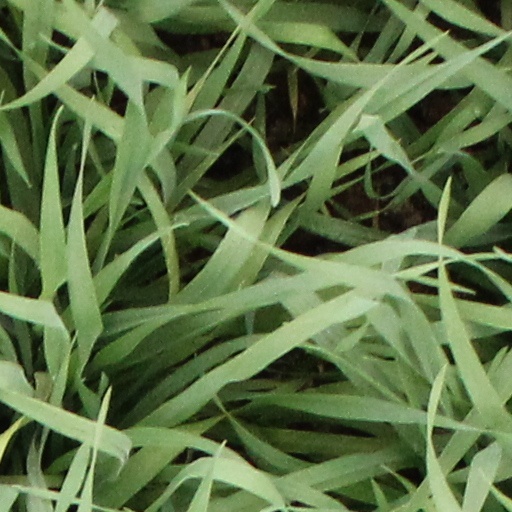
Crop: wheat